Wisconsin Idea

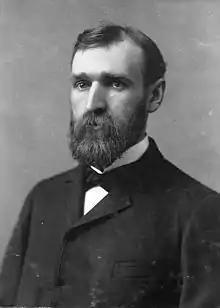
Charles R. Van Hise

For more than a century, the university system has been guided by the "Wisconsin Idea", a tradition first enunciated by the University of Wisconsin President Charles Van Hise in 1904. Van Hise declared that he would "never be content until the beneficent influence of the university reaches every family in the state".